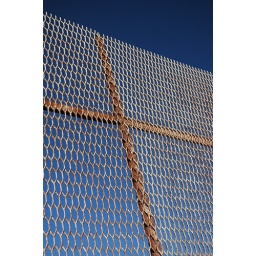
border fence near the ocean